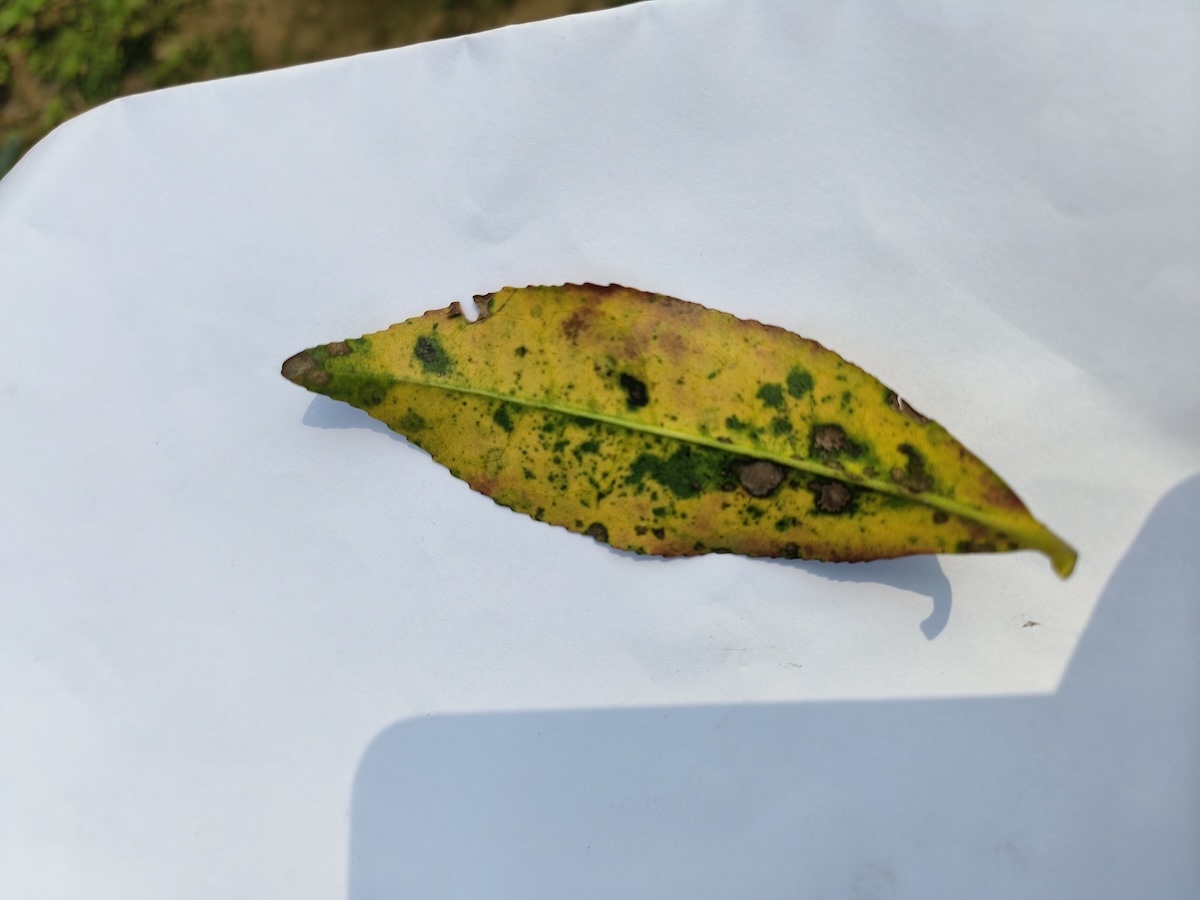
Label: Tea algal leaf spot